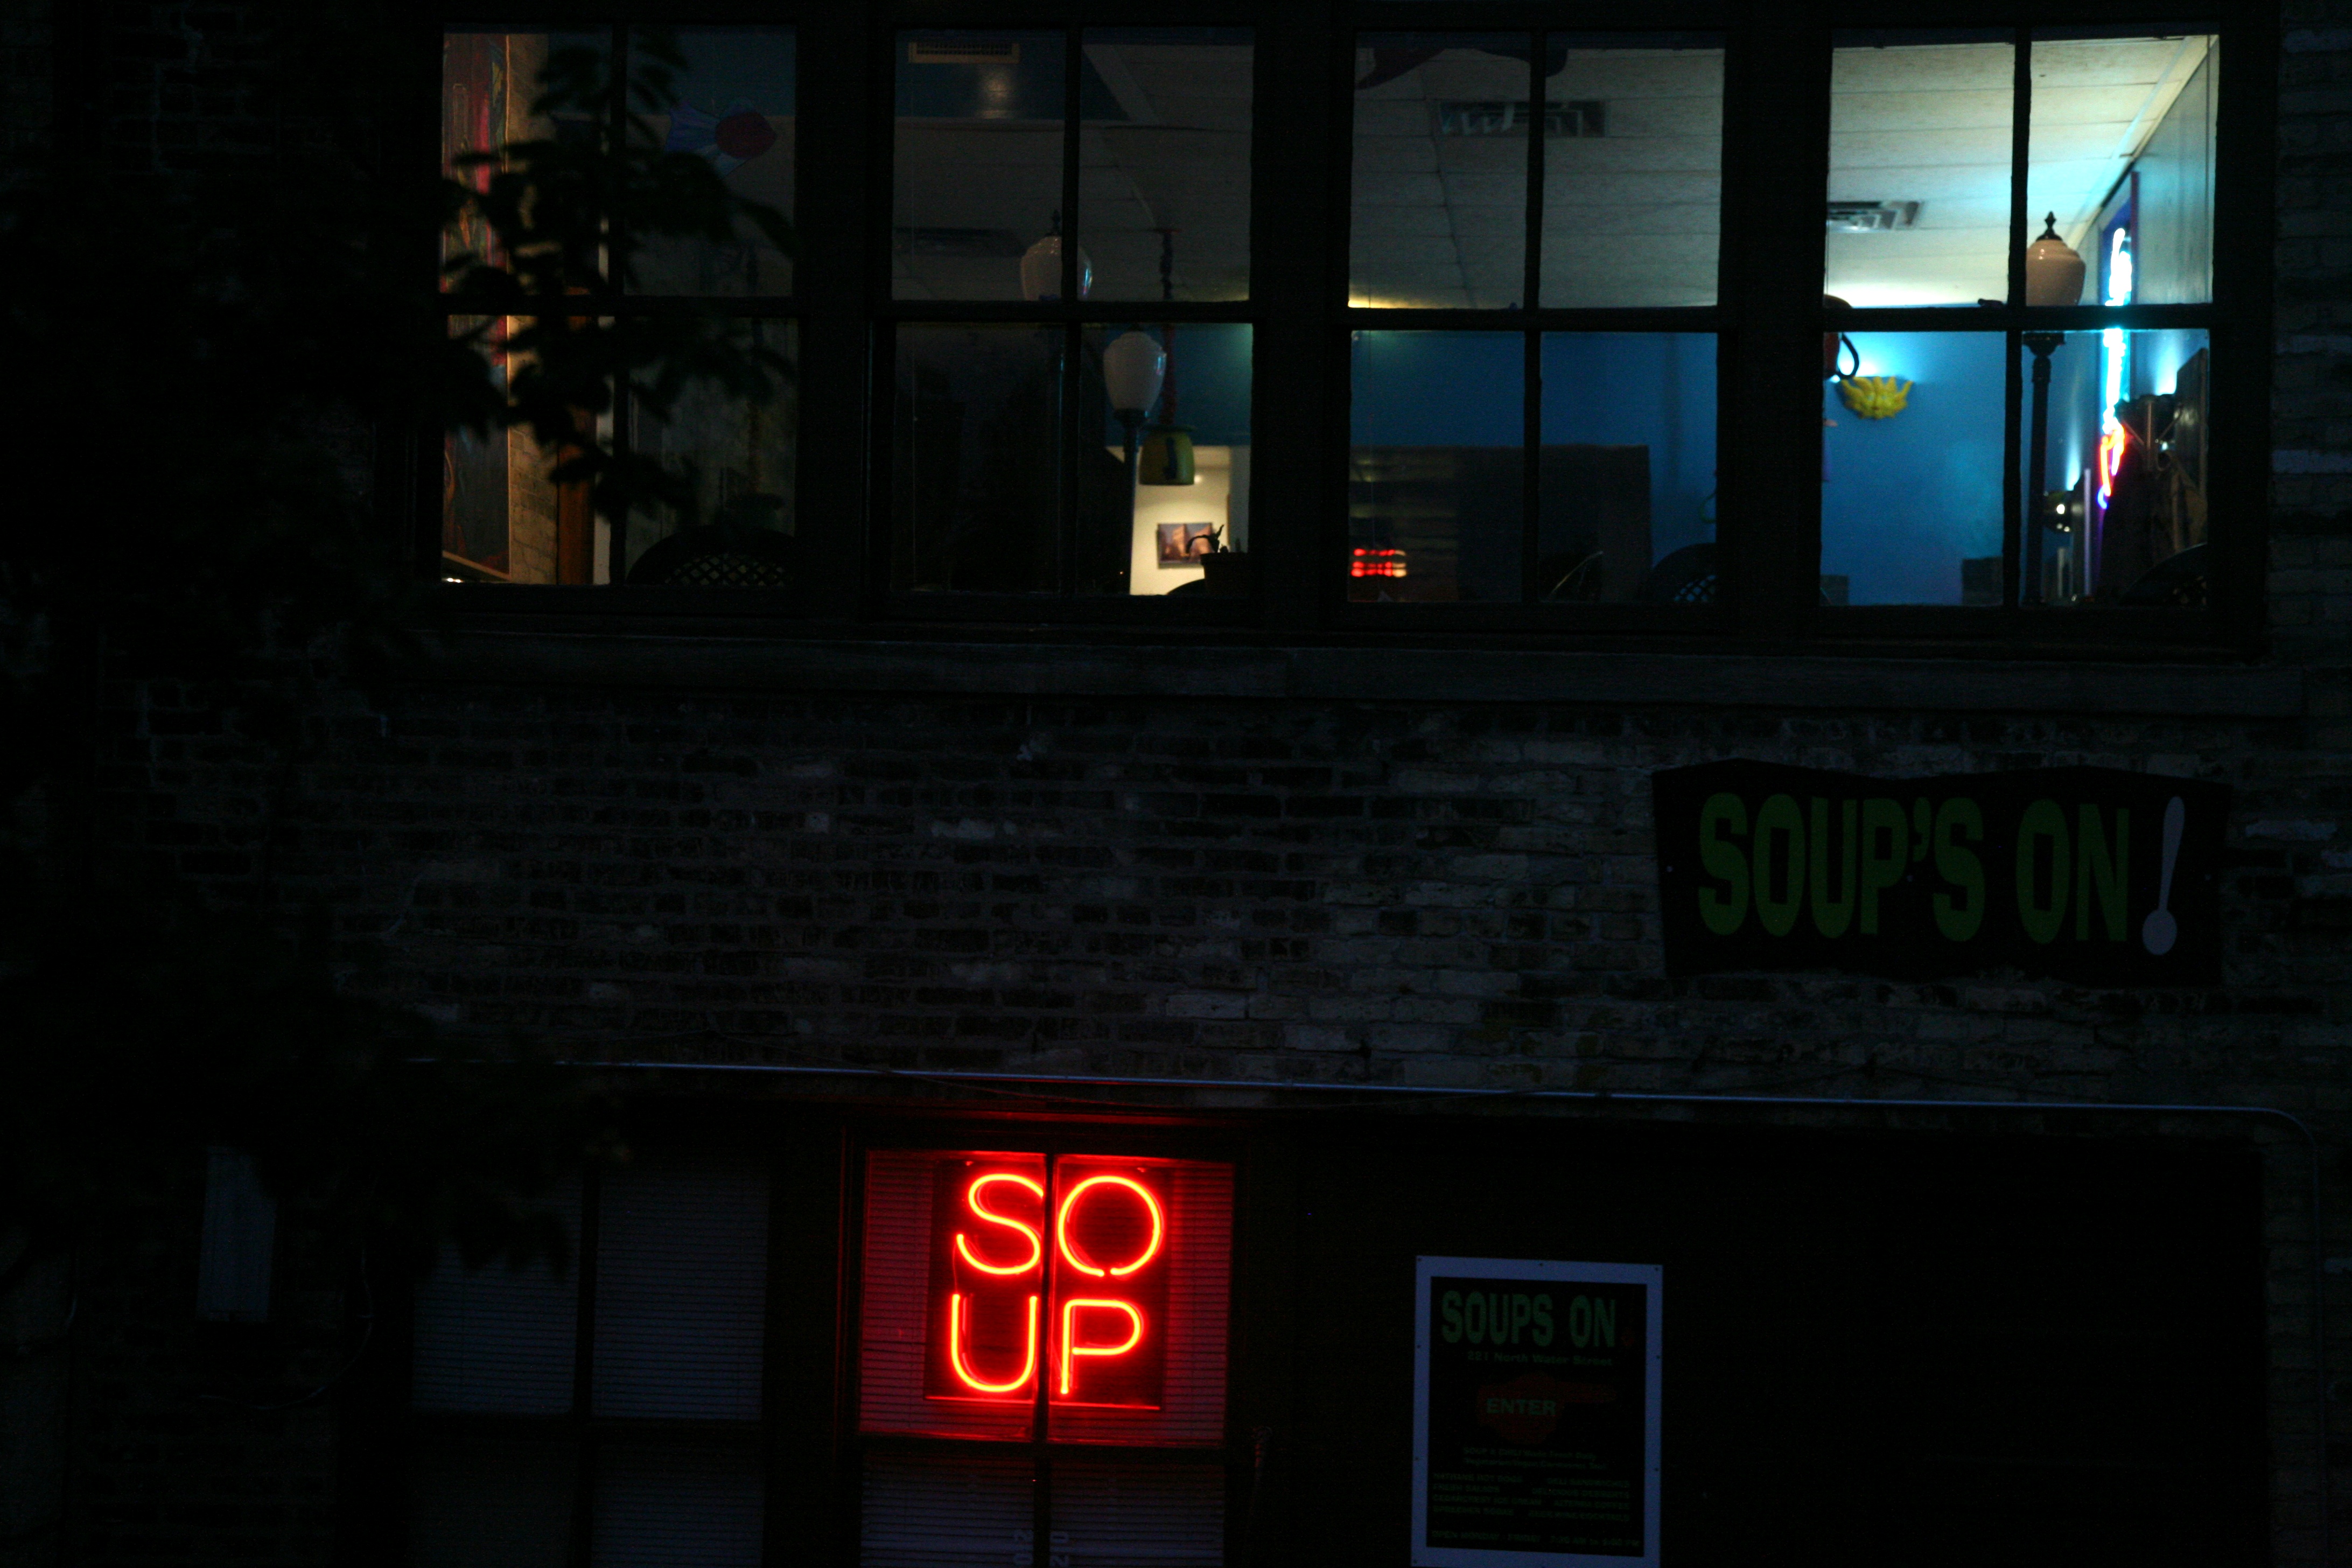
light, architecture, night, rain, building, darkness, lighting, soup, pluie, screenshot, wisconsin, milwaukee